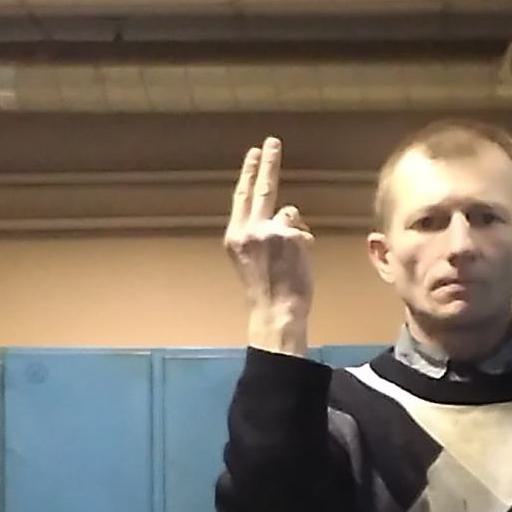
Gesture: two_up_inverted